Majestica

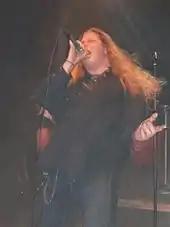
Tommy Johansson singing

Majestica (originally known as ReinXeed) was created by Tommy Johansson in Boden, Sweden. ReinXeed was originally Johansson's solo project and on the debut album, The Light, he played every instrument. Daniel Eskilsson, the drummer, and band leader of the Swedish melodic power metal band Majestic Vanguard, heard early versions of the songs Johansson posted to his MySpace page and put him in touch with Christian Liljegren of Rivel Records / CM Sweden. Jani Stefanovic co-produced and mixed the album and handled all the drums on the album. It was released on 12 March 2008 in Japan, 6 June in Europe, via Rivel Records.